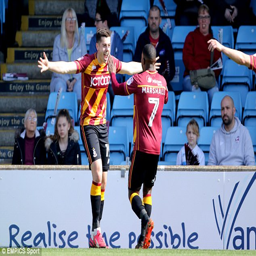
earlier had turned the game around thanks to strike